Fauvel AV.2

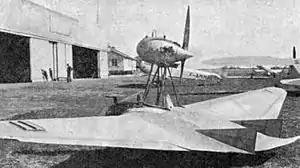

According to his own account, the idea of a flying wing aircraft came to Fauvel in July 1928 during a discussion of the design of high performance gliders; the central aim was to cut down drag to near the limit set by the lift induced drag of the wing by minimising other components. The best possible aircraft should avoid everything but the wing. In 1929 experiments were made with a model of his initial design, known as the AV.1, in the wind tunnel at the aeronautical laboratory at Saint-Cyr to check lift, drag and stability. He built his first full-size aircraft in collaboration with Louis Peyret. It could be flown as a glider or powered with a engine. Peyret had no spare man-power in his factory and a deal was struck with the Société Makhonine. Initially it was intended that the AV.2 should be built by Guerchais at Saint Cloud but after their closure construction was taken over by Caudron and a more powerful engine fitted.